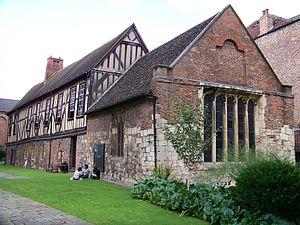
Cette liste des musées du North Yorkshire, Angleterre contient des musées qui sont définis dans ce contexte comme des institutions qui recueillent et soignent des objets d'intérêt culturel, artistique, scientifique ou historique. leurs collections ou expositions connexes disponibles pour la consultation publique. Sont également inclus les galeries d'art à but non lucratif et les galeries d'art universitaires. Les musées virtuels ne sont pas inclus.